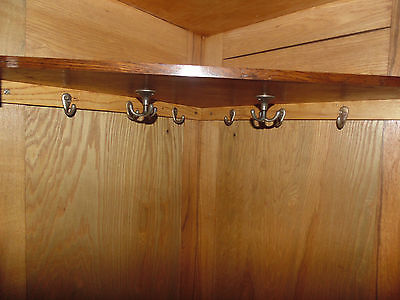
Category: cabinet